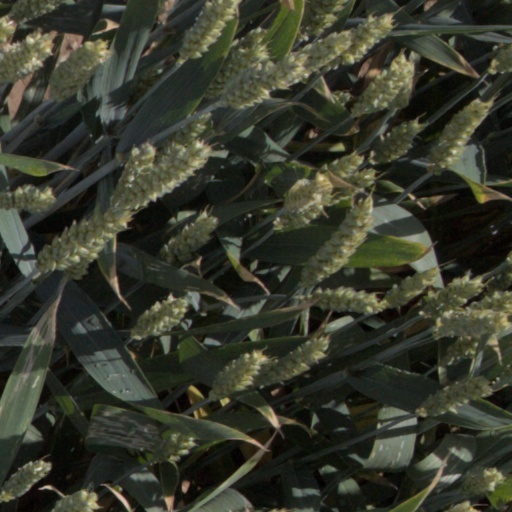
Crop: wheat